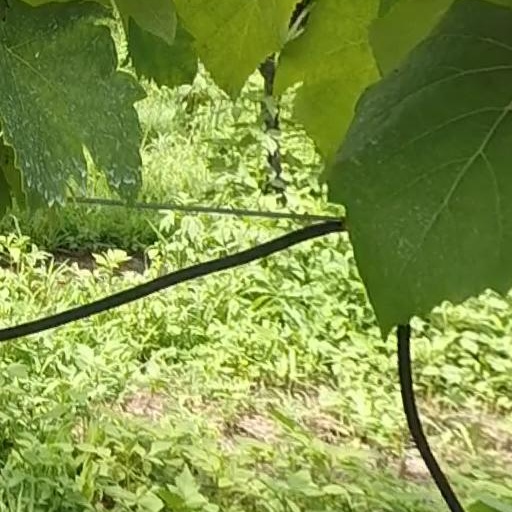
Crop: grape